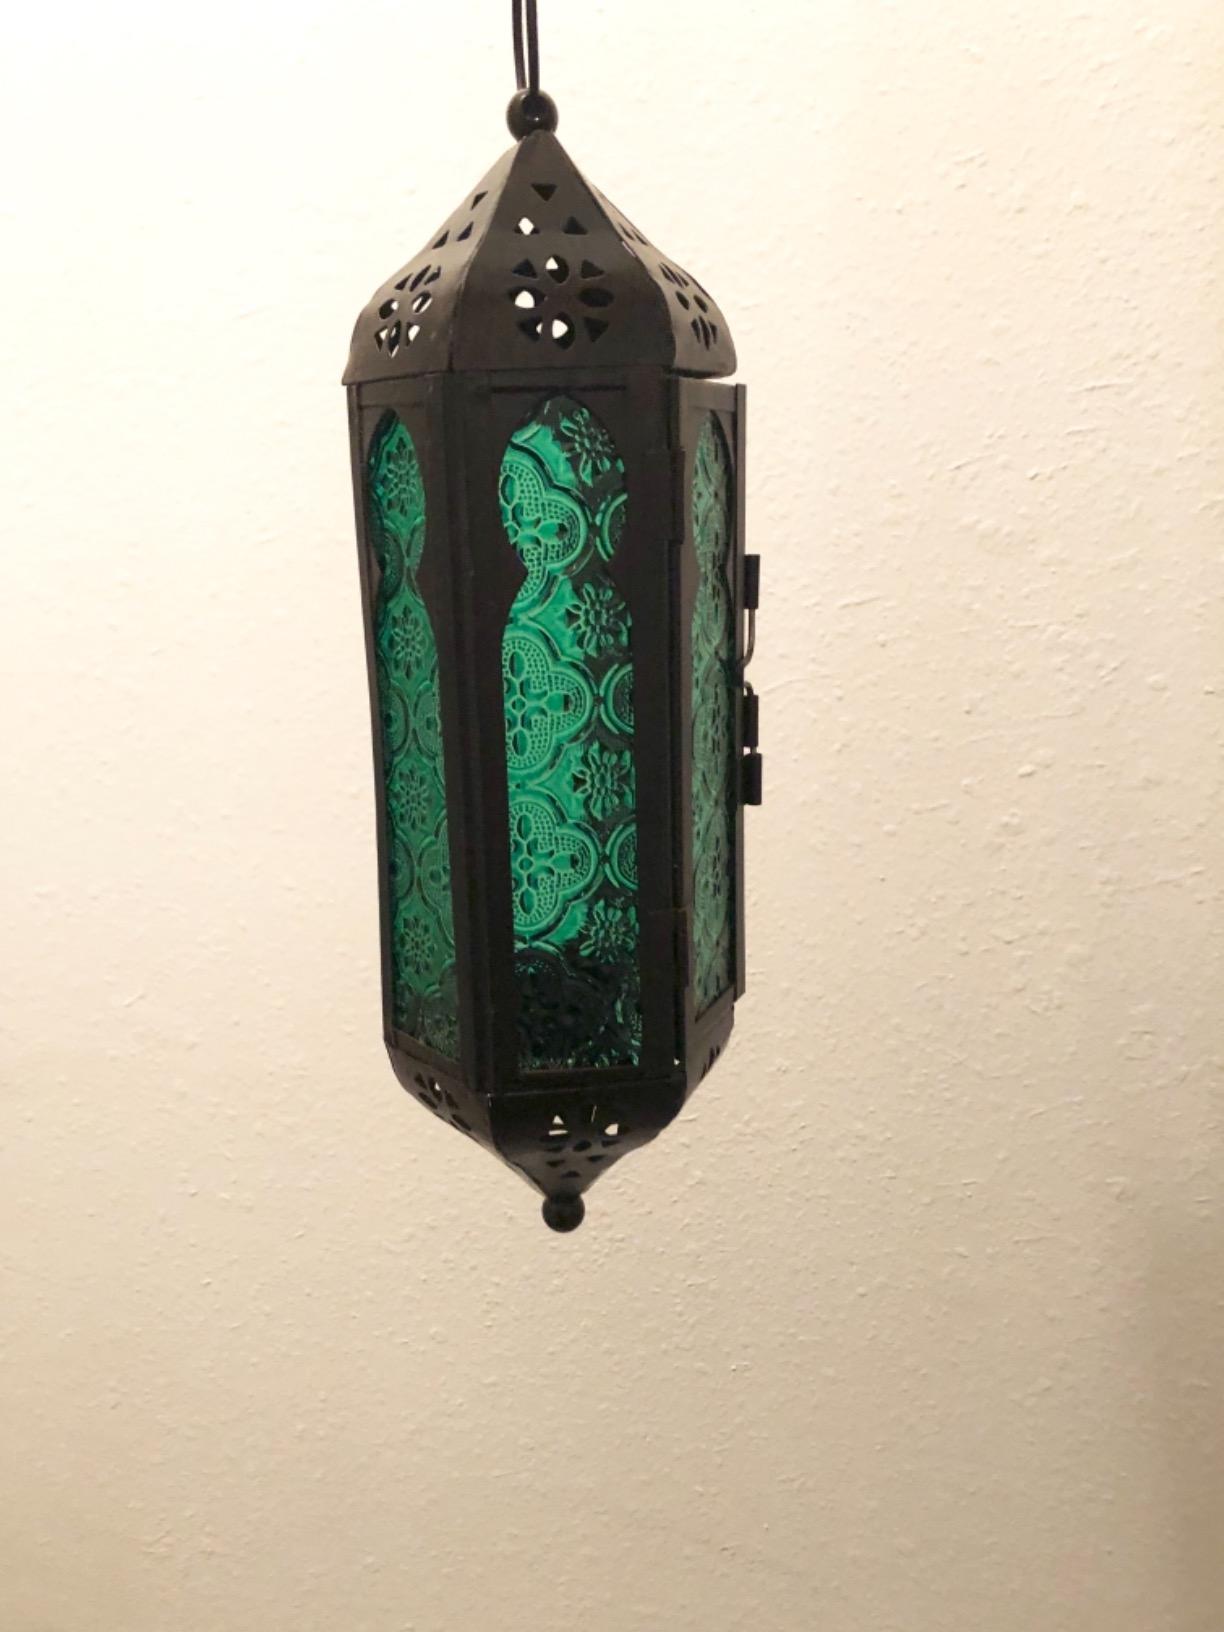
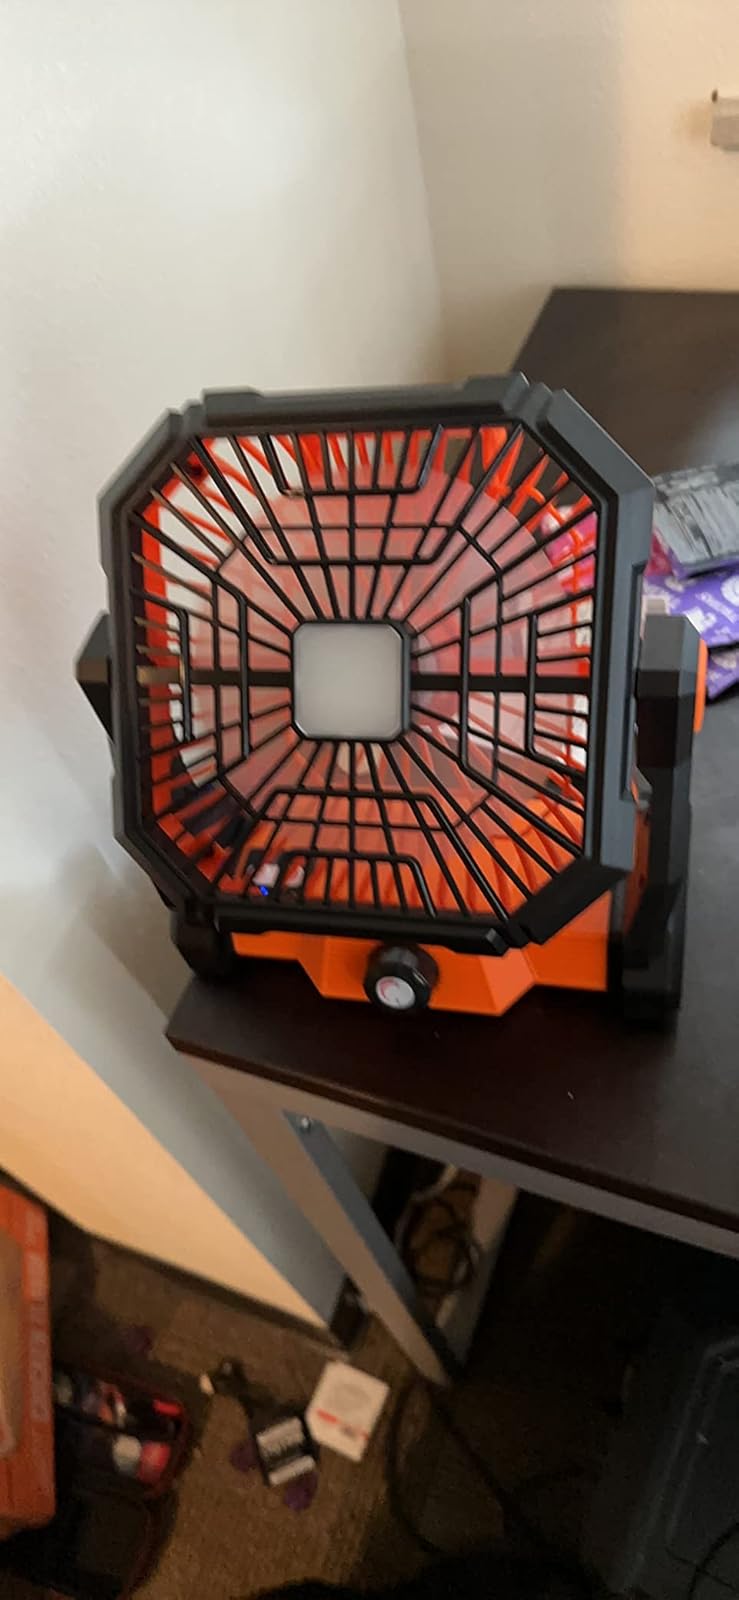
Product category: lantern
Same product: no